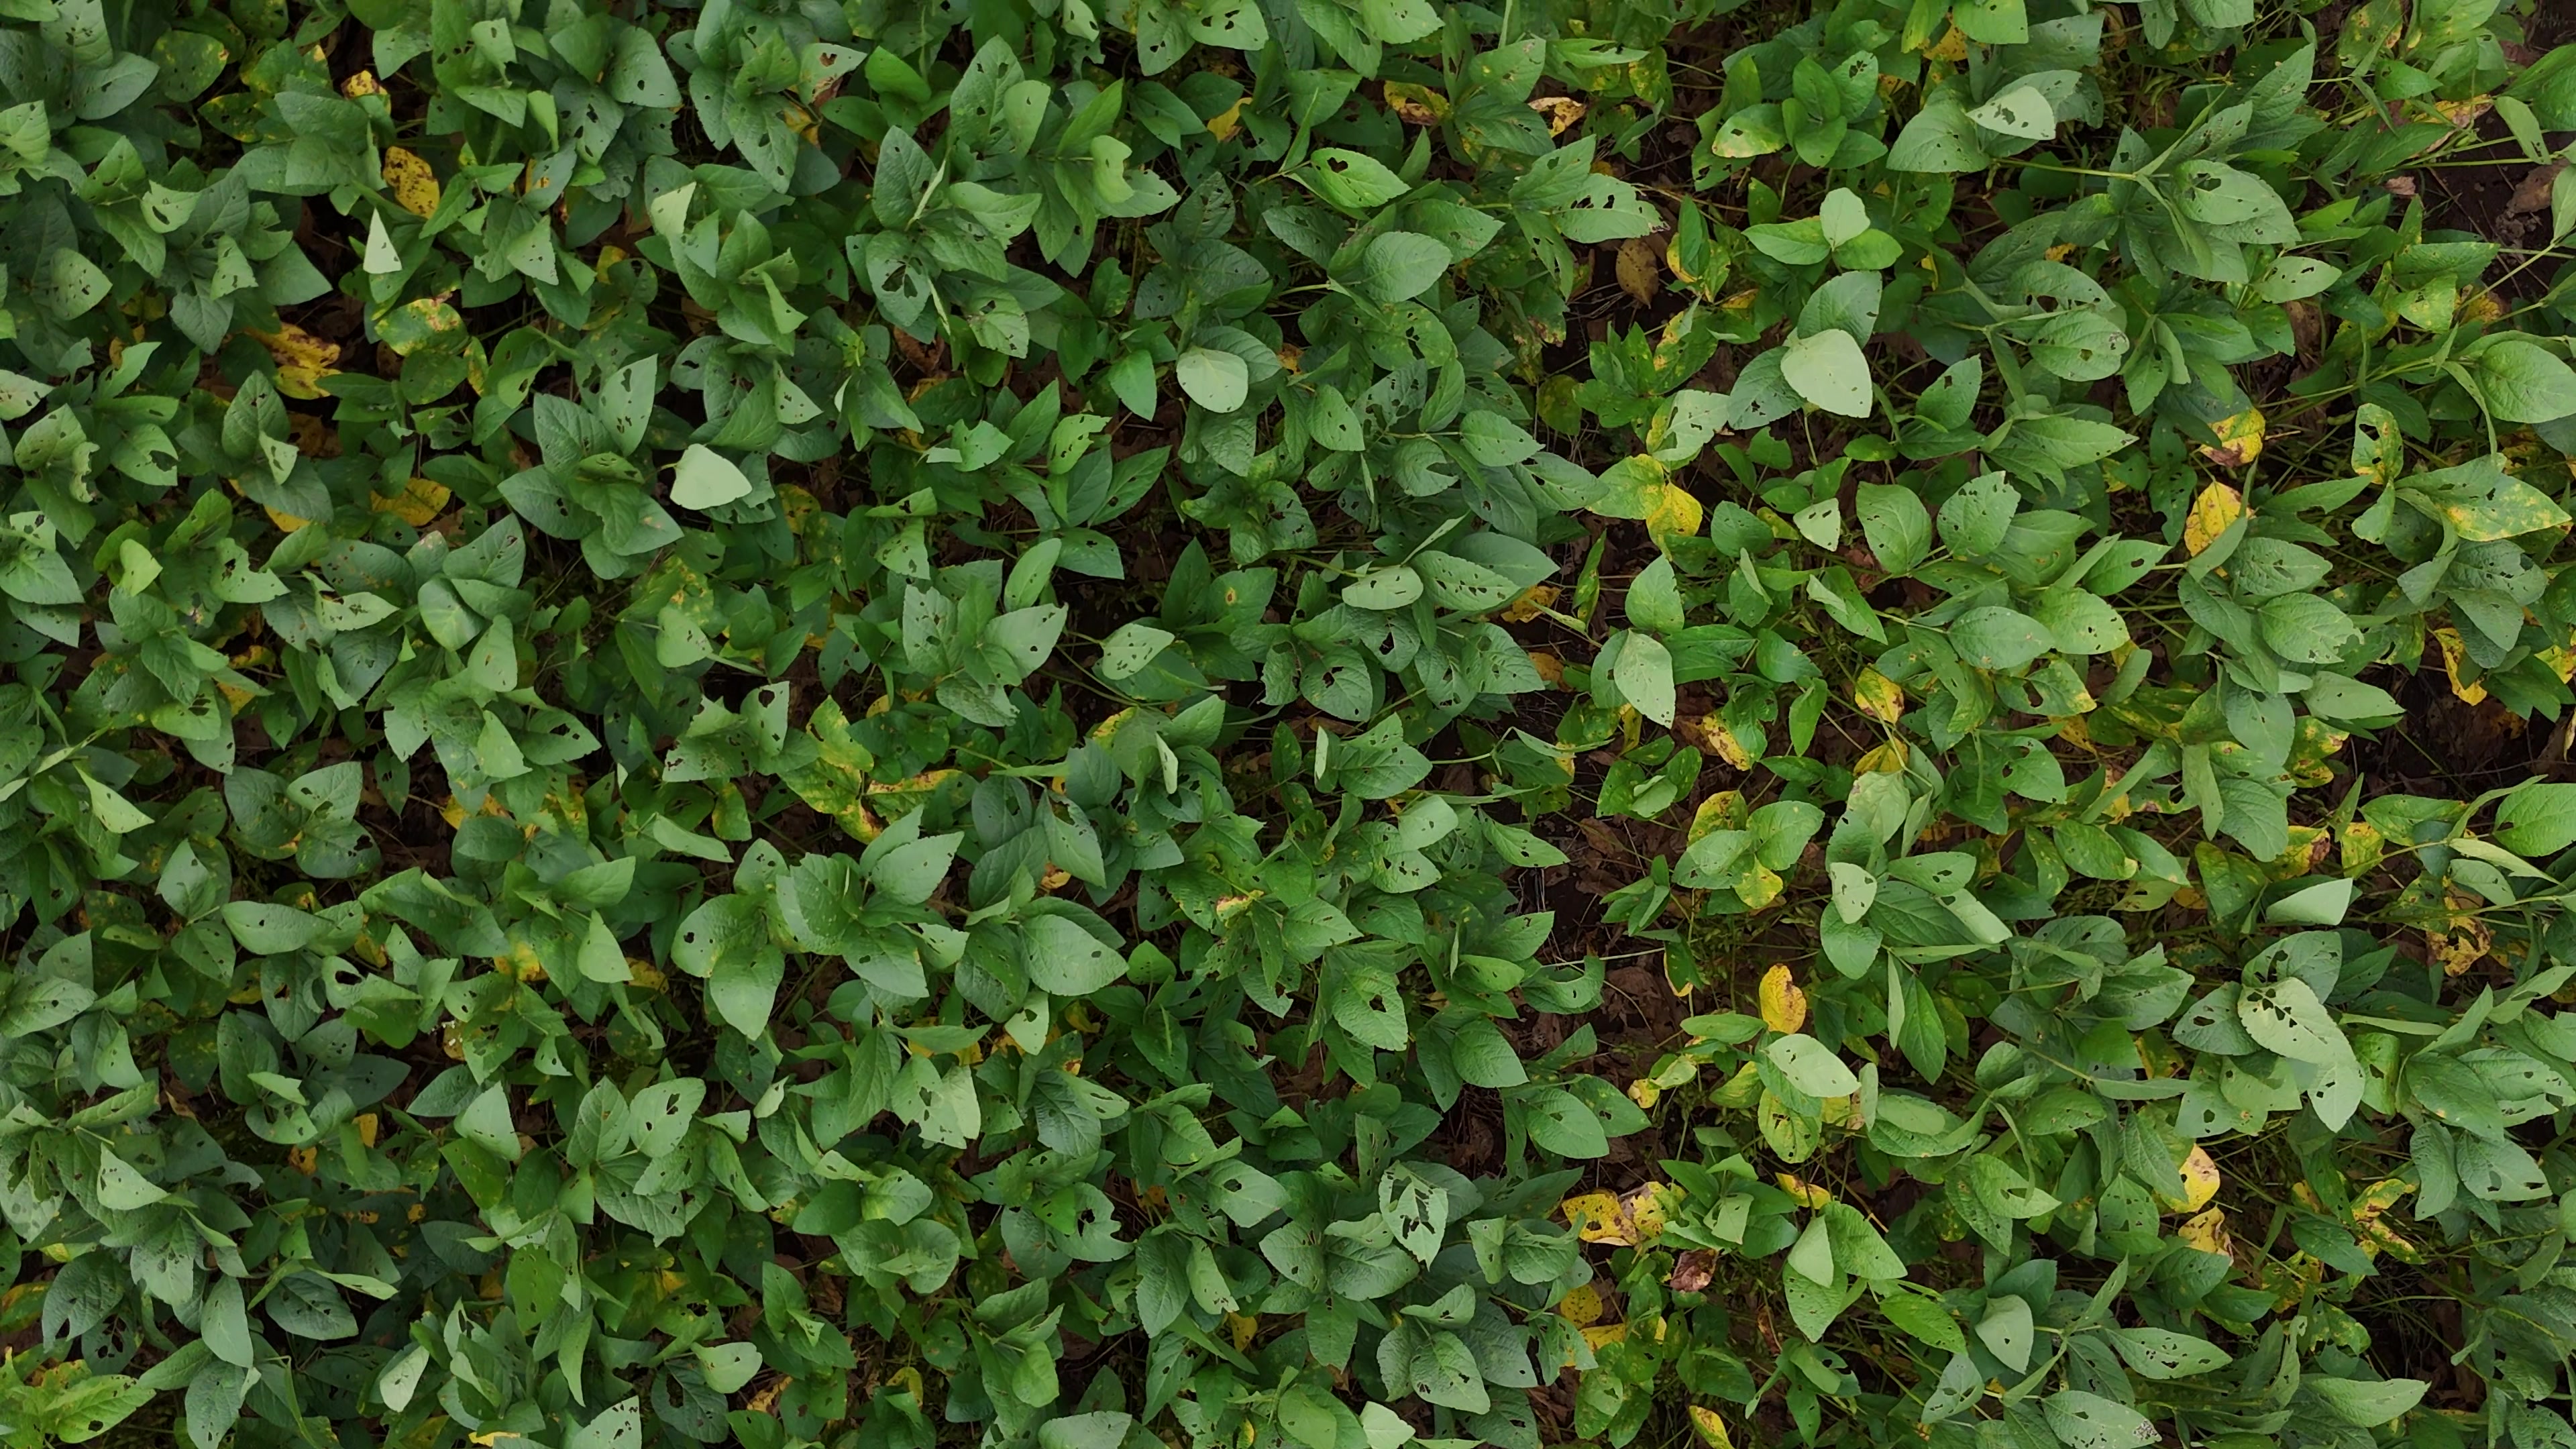
Label: Rust